Admiralty M-N Scheme

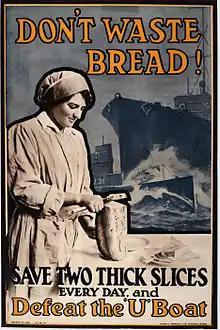
British poster made during the 1917 U-boat crisis

On 31 January 1917, it was announced to the German Reichstag that unrestricted submarine warfare would resume the next day, 1 February. The renewed U-boat campaign was initially a great success; nearly 500,000 tons of shipping being sunk in both February and March, and 860,000 tons in April, when Britain's reserve of wheat fell to 6 weeks' supply.